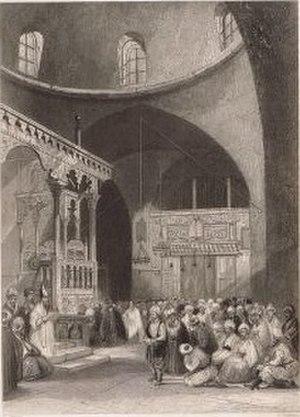
"Les ""Quatre synagogues séfarades"" sont situées dans le Quartier juif de la vieille ville de Jérusalem. Elles forment un ensemble de quatre synagogues juxtaposées, construites à différentes époques pour les besoins de la communauté séfarade. Dans chaque synagogue les offices sont pratiqués selon un rite différent.